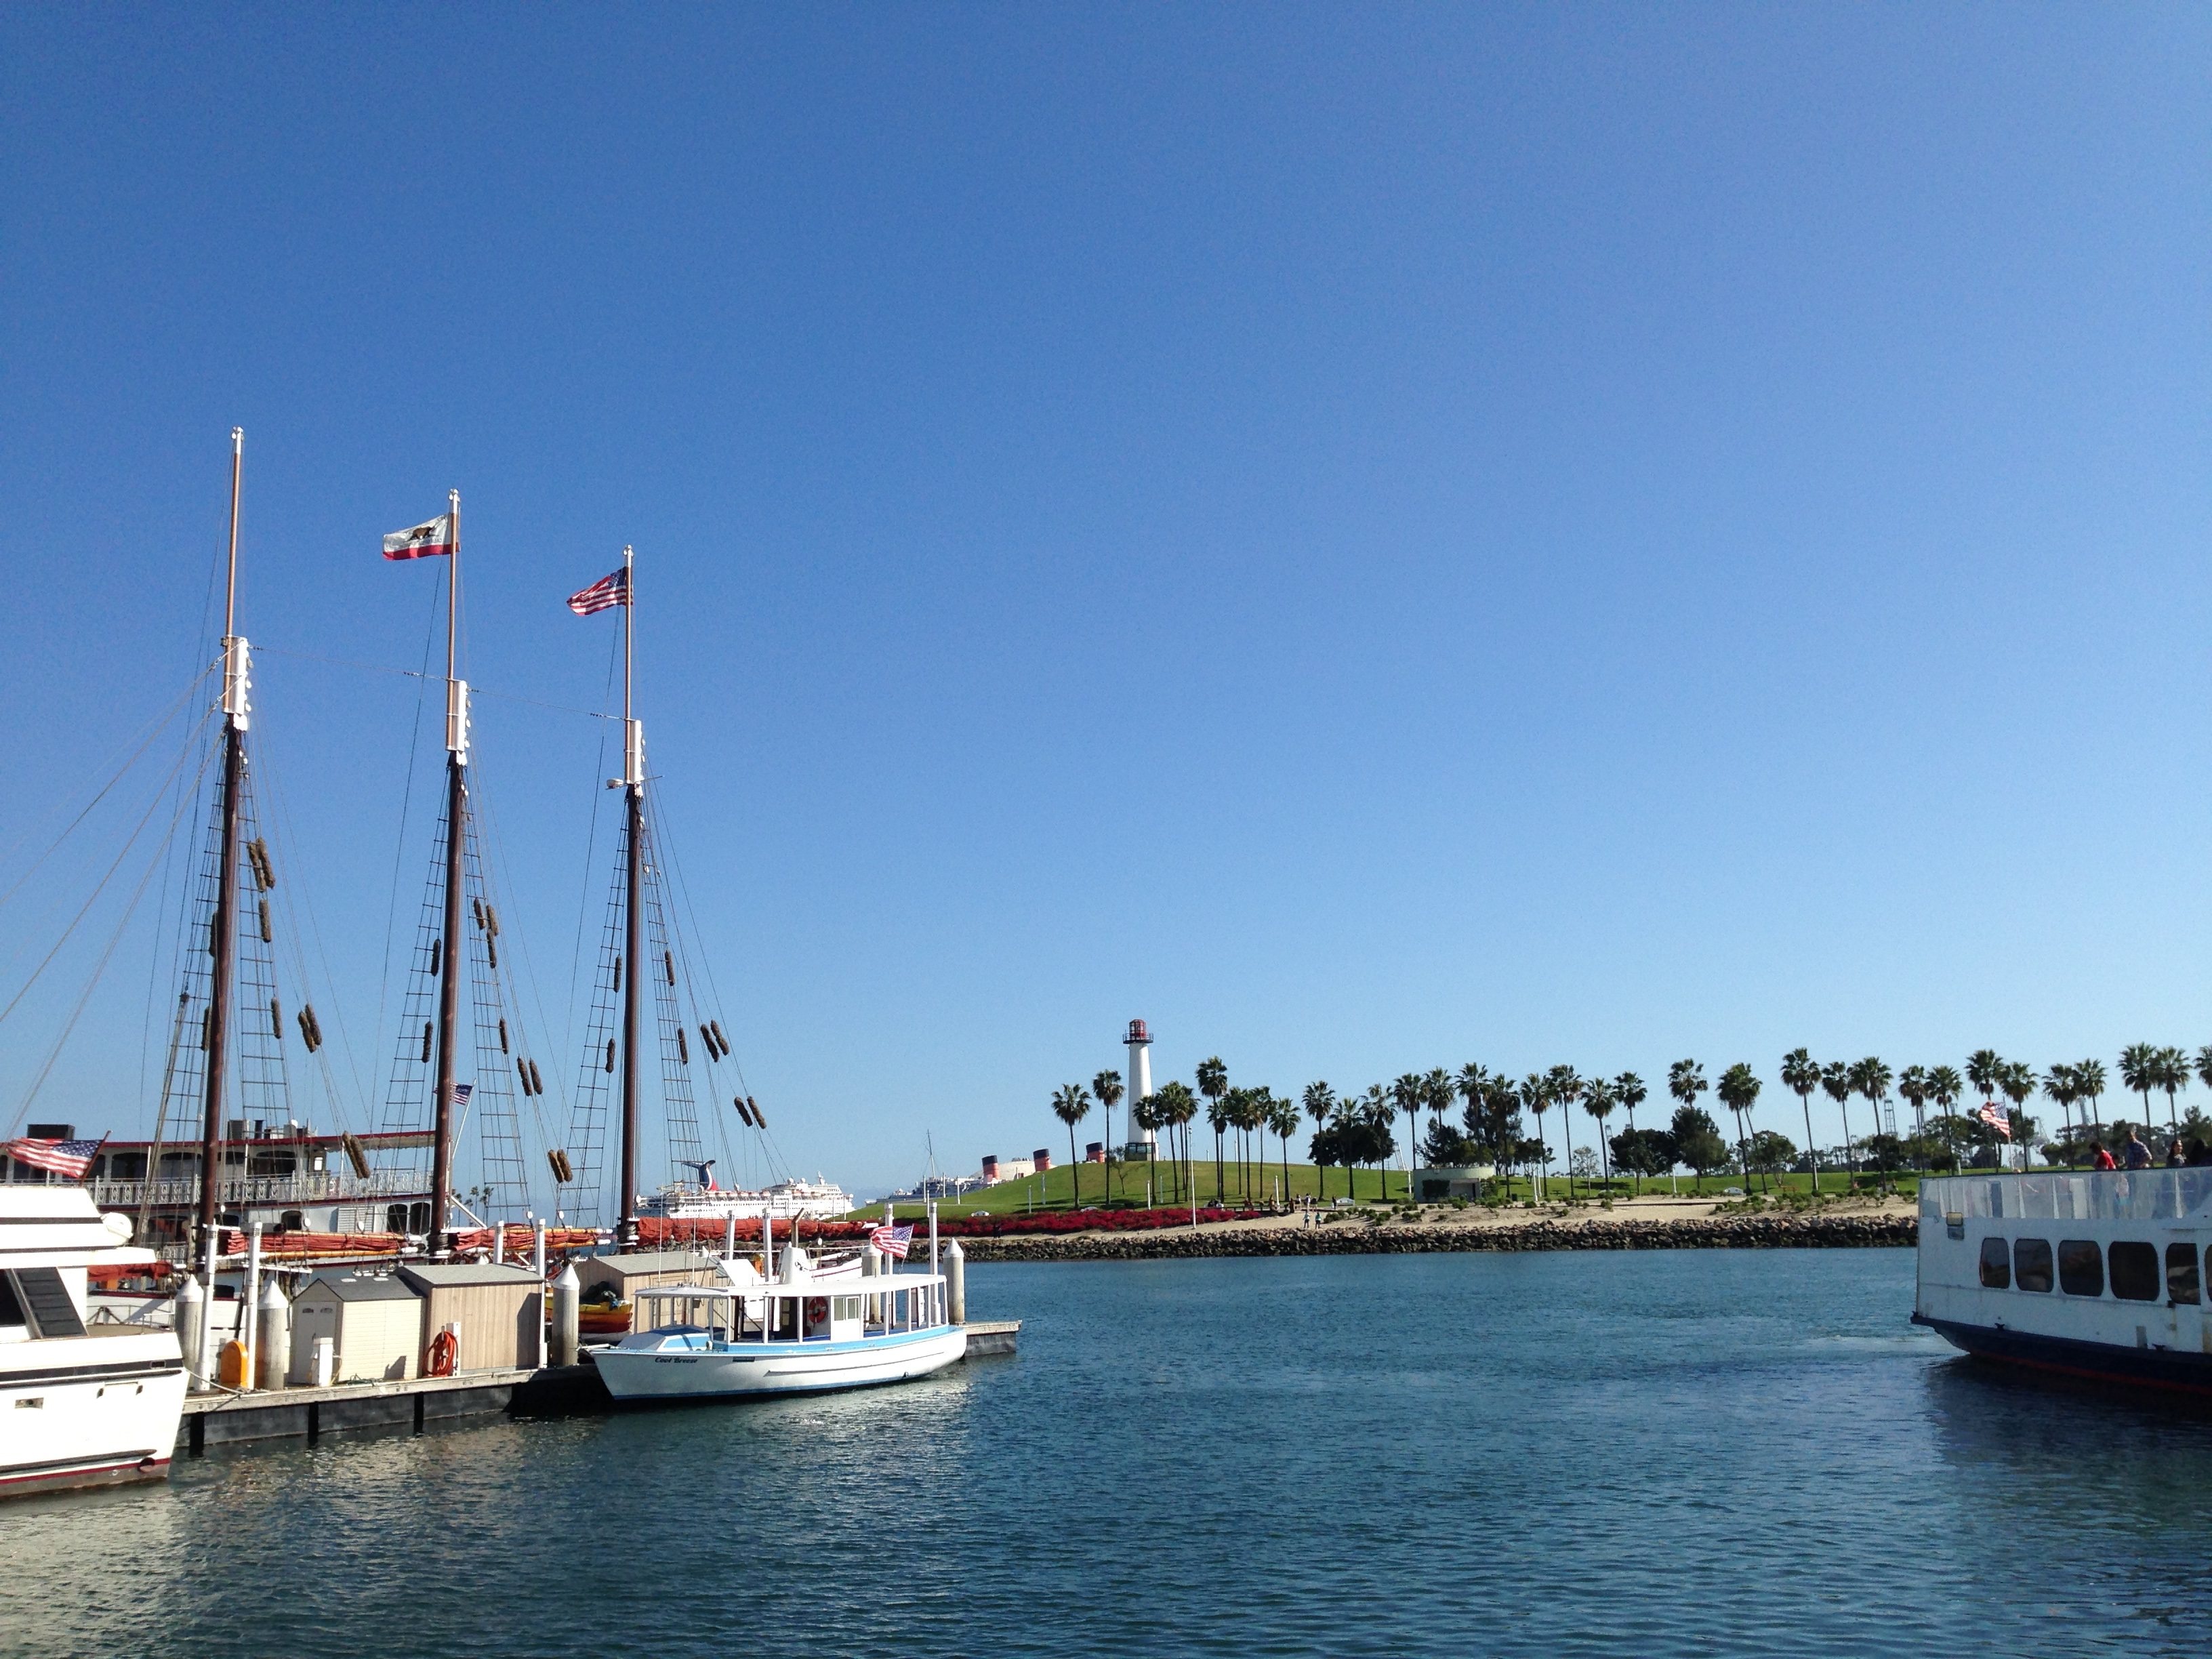
beach, sea, coast, ocean, dock, sky, boat, ship, vacation, vehicle, mast, bay, harbor, blue, marina, port, boating, sail, channel, watercraft, passenger ship